Pietro Scaglione

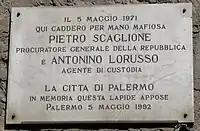
Memorial stone

According to Mafia turncoat (pentito) Tommaso Buscetta the murder of Scaglione had three objectives: to remove a troublesome prosecutor, to bring heat on two rival Mafiosi who were being tried by Scaglione and who might be thought culpable, and to create the suspicion that Scaglione had collaborated with the Mafia. Another pentito, Antonino Calderone, suggested that Scaglione's assassination was the Mafia's way of asserting its return to potency after the Catanzaro trial, during which it had been quiet.